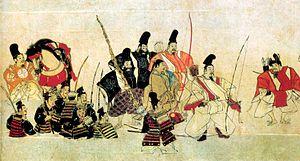
Honen shonin eden (biographie illustrée du révérend Honen) - Version du Chion-in - Membre de la police impériale (kebiishi)日本語: 『法然上人絵伝』より。「法然上人行状絵図」48巻（知恩院蔵）の法然上人の弟子の安楽房遵西が京の六条河原で処刑される光景を描いた絵巻の一部で、これから斬首され西方浄土に旅立とうとしている安楽（画面右の切れた部分）の後ろに構える検非違使や武士、放免が描かれている。承元の法難参照